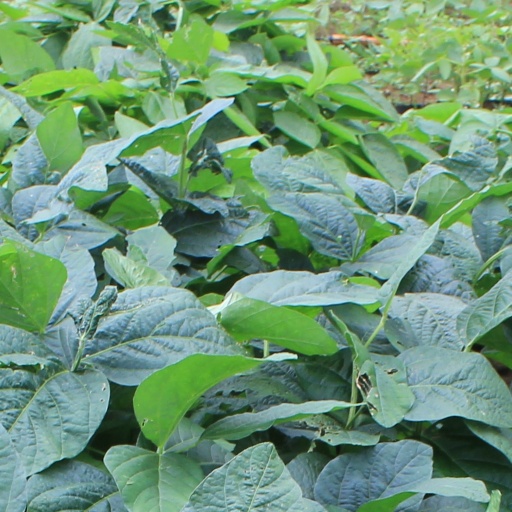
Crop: soybean